1912–13 United States Senate elections

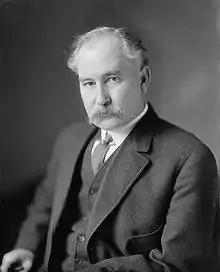

One-term incumbent Republican Frank O. Briggs lost re-election to Democratic state judge (and former member of the U.S. House) William Hughes. The New Jersey Legislature elected Hughes January 28, 1913.